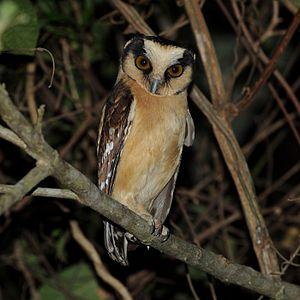
La Nyctale de Harris est une espèce d'oiseaux de la famille des Strigidae.